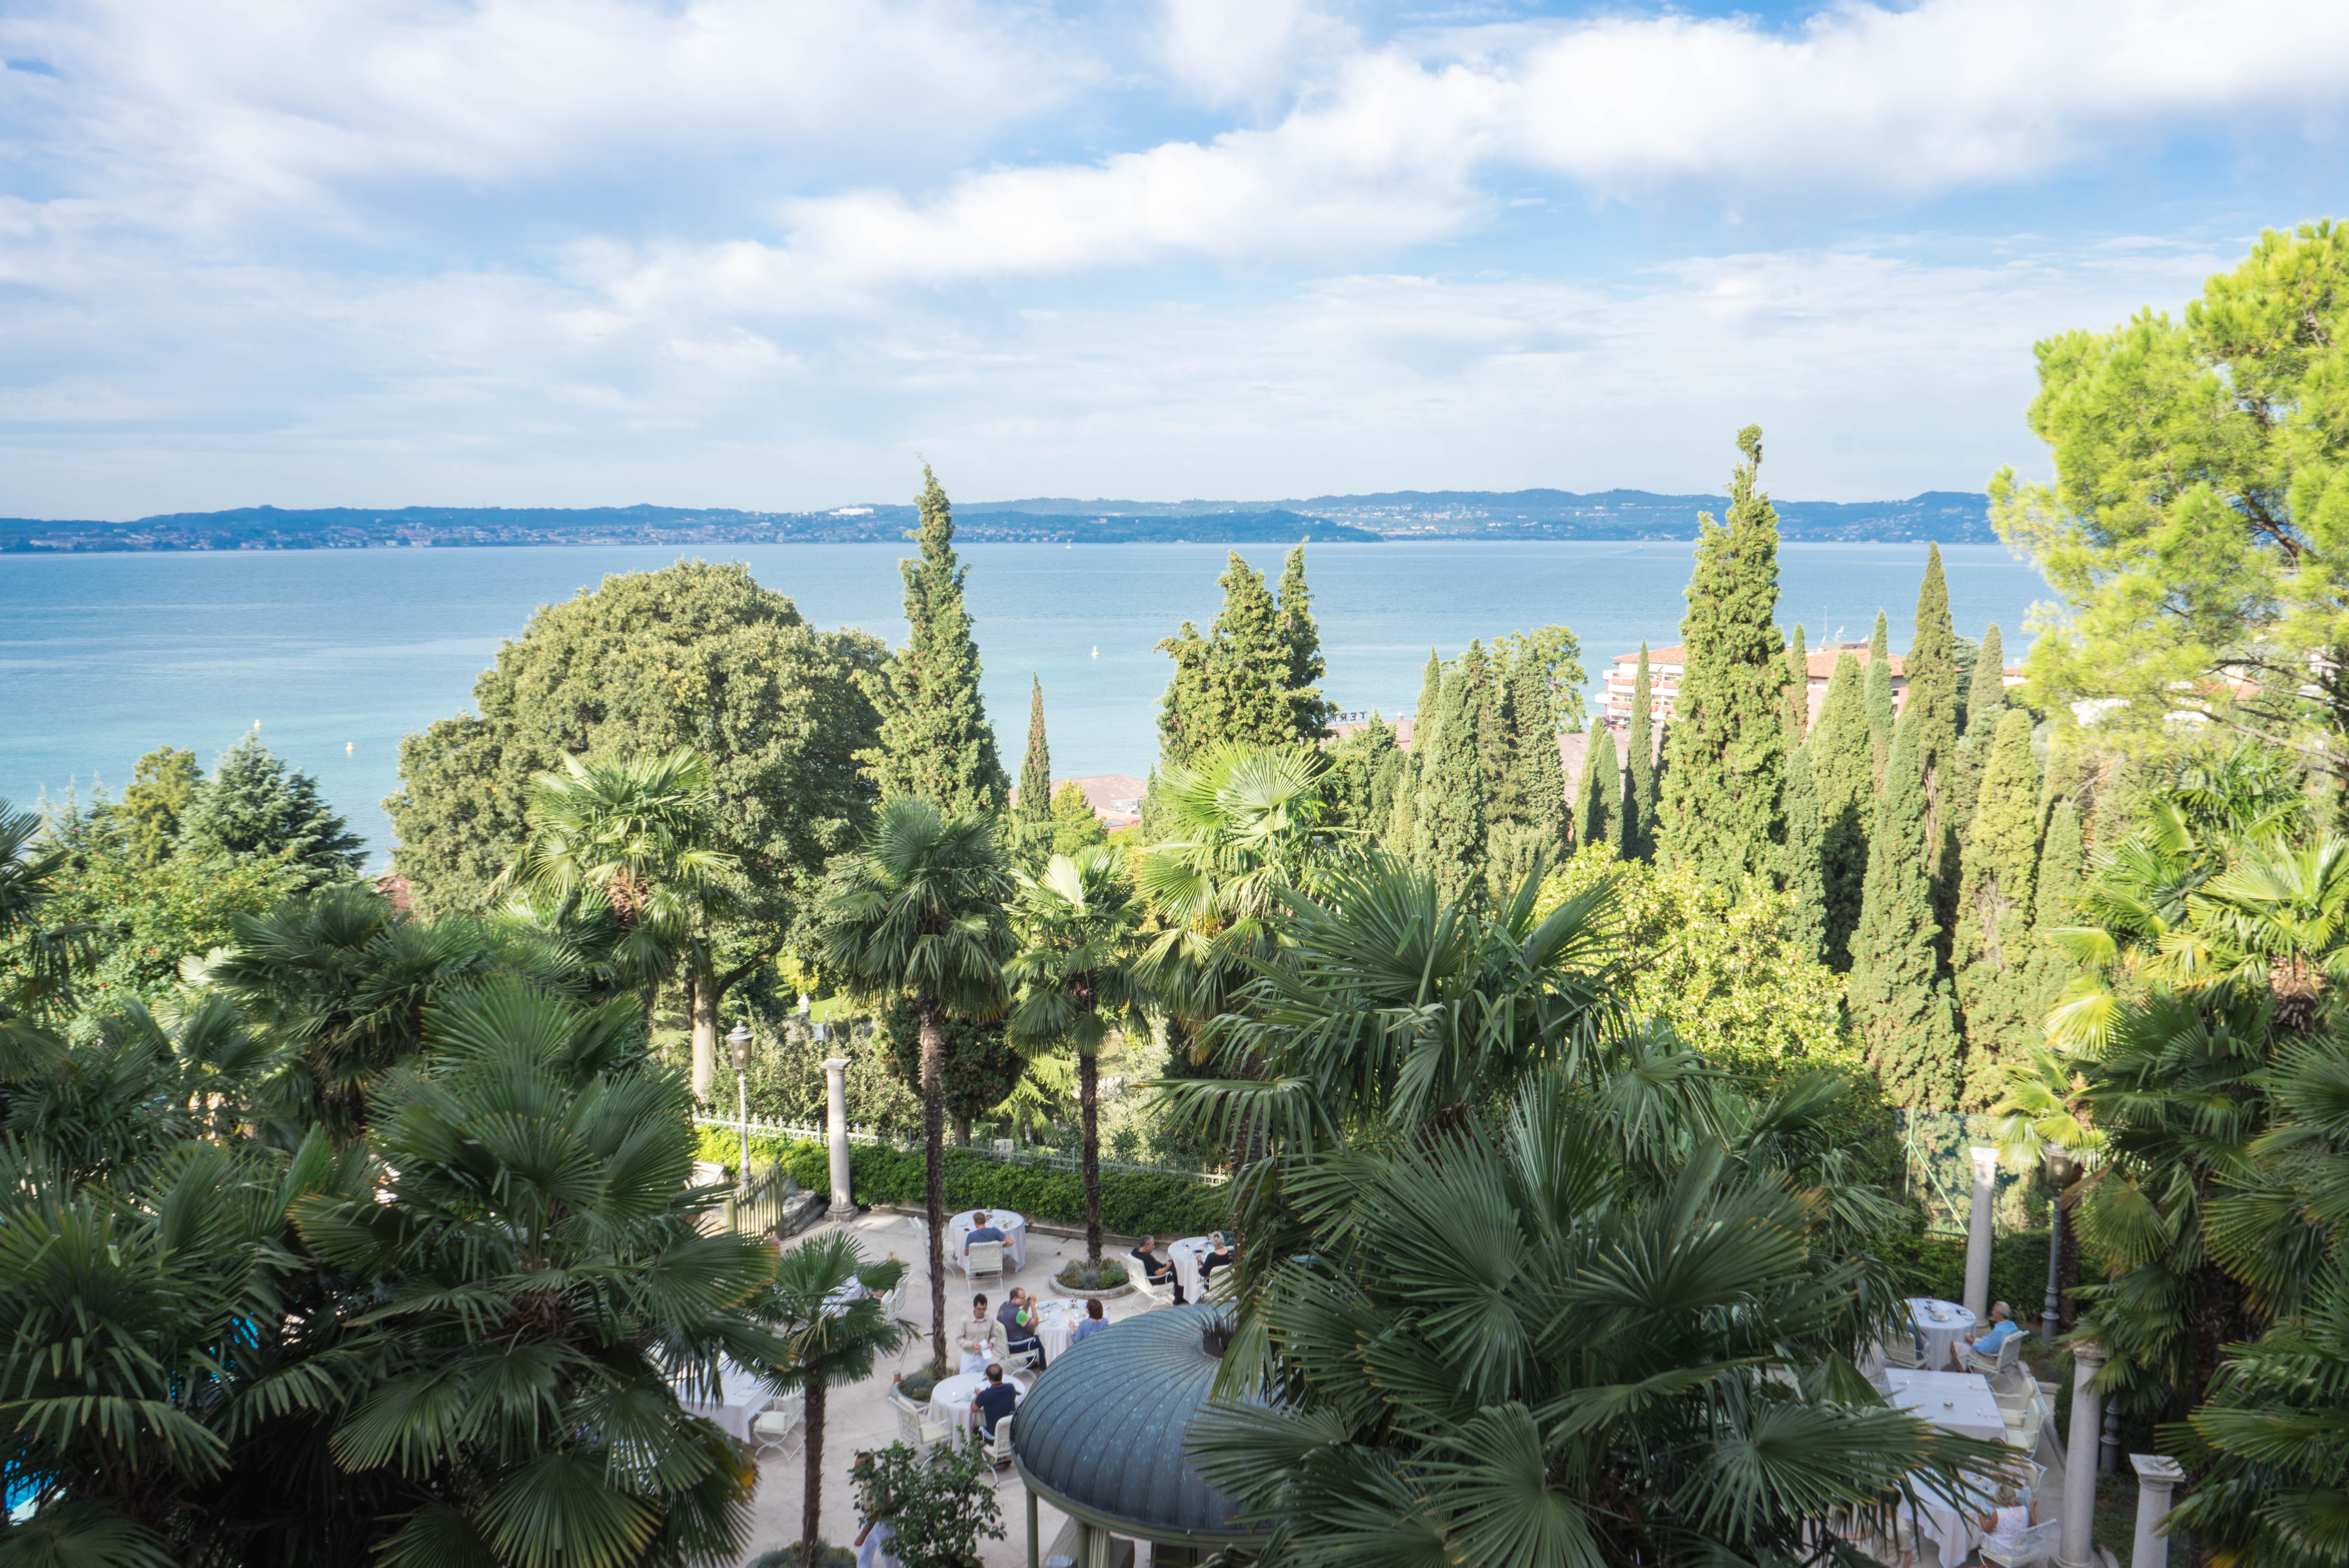
landscape, tree, water, nature, outdoor, plant, sky, sunlight, flower, lake, view, summer, vacation, travel, europe, green, scenery, italy, botany, garden, tourism, flora, sunny, scene, tropics, sunny sky, beautiful landscape, lake garda, sirmione, land plant, arecales, palm family, villa cortine